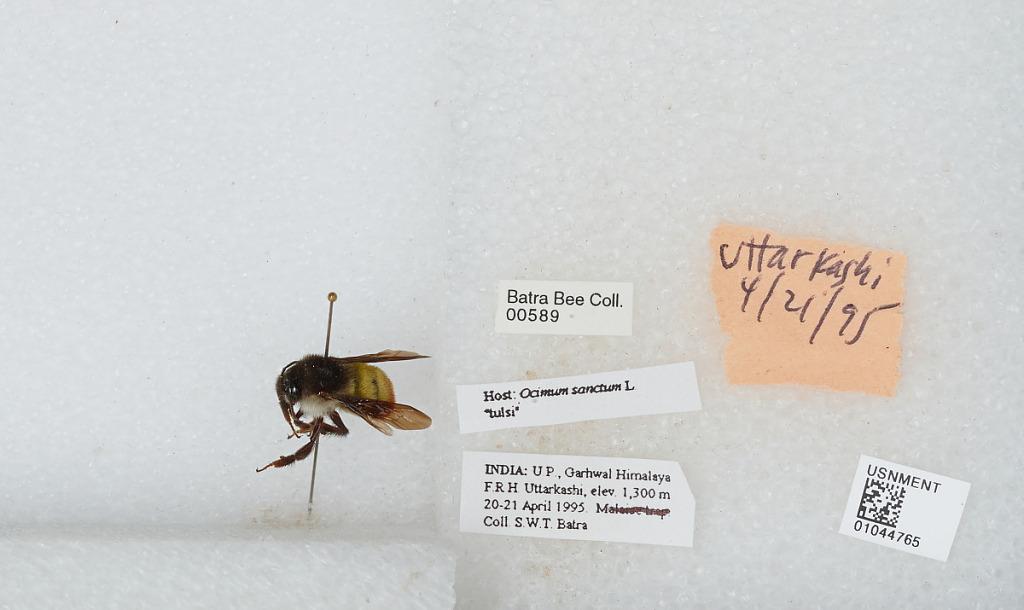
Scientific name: Bombus sp.
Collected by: S. Batra
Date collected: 1995-4-20
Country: India
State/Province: Uttarakhand
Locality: Forest Rest House Uttarkashi